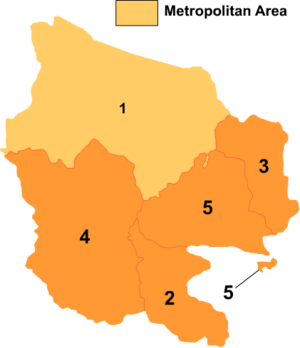
Hainan (Qinghai) / Administrative enheder
Kort over Hainan
Hainan er et autonomt præfektur for tibetanere i provinsen Qinghai i Folkerepublikken Kina.